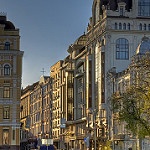
Scene: Outdoor